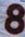
Number: 8